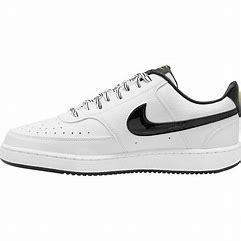
Brand: Nike
Model: Court Vision Next Nature